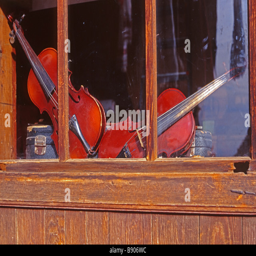
violins in a shop window at the bazaar